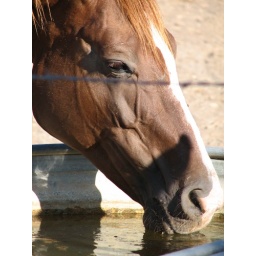
I was aimlessly driving around the hillsides by my house and saw these horses just off the side of the road.